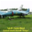
Label: airplane